Hampshire and Isle of Wight Air Ambulance

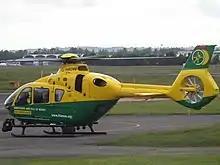
The current H&IOW Air Ambulance - G-HIOW - an Airbus H135

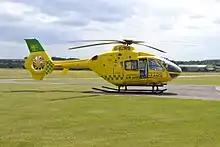
Past Hampshire and Isle of Wight Air Ambulance, pictured at Thruxton Airfield, Hampshire

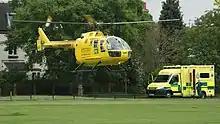
The former Hampshire and Isle of Wight Air Ambulance, pictured at Victoria Park, Newbury

The current helicopter is a twin-engined Airbus H135, a type often utilised as an air ambulance. It is usually airborne within four minutes and flies at a cruise speed of , allowing it to reach most locations in Hampshire within fifteen minutes, though flights to the Isle of Wight may take longer.